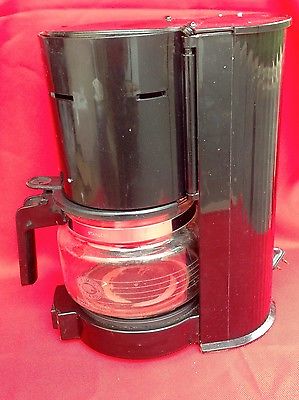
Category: coffee maker